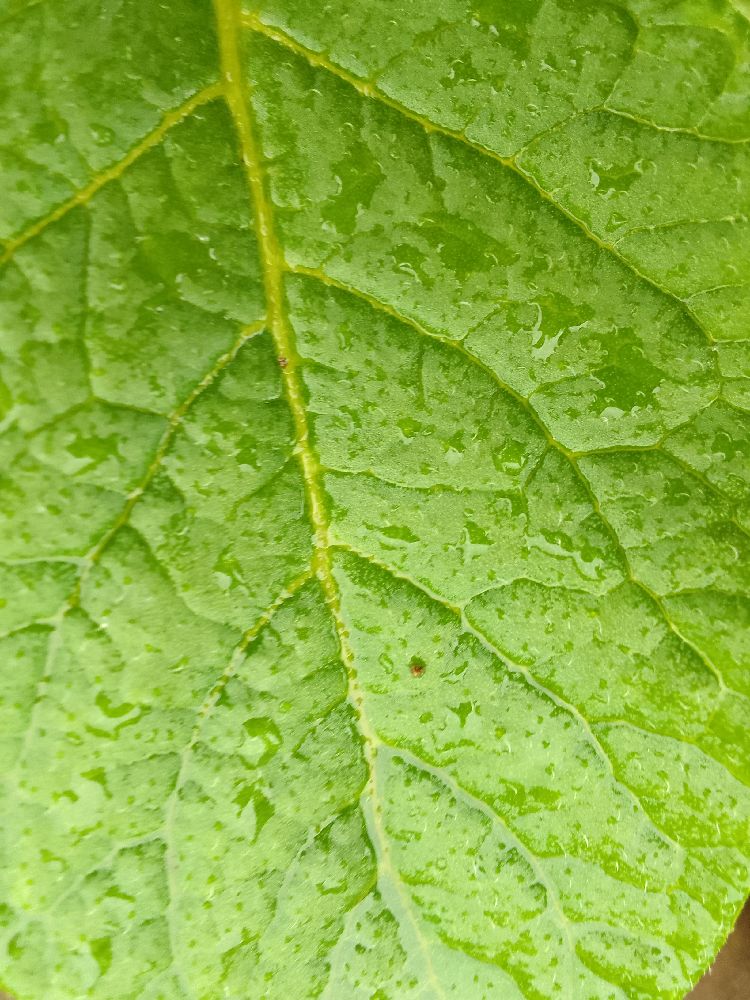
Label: Healthy